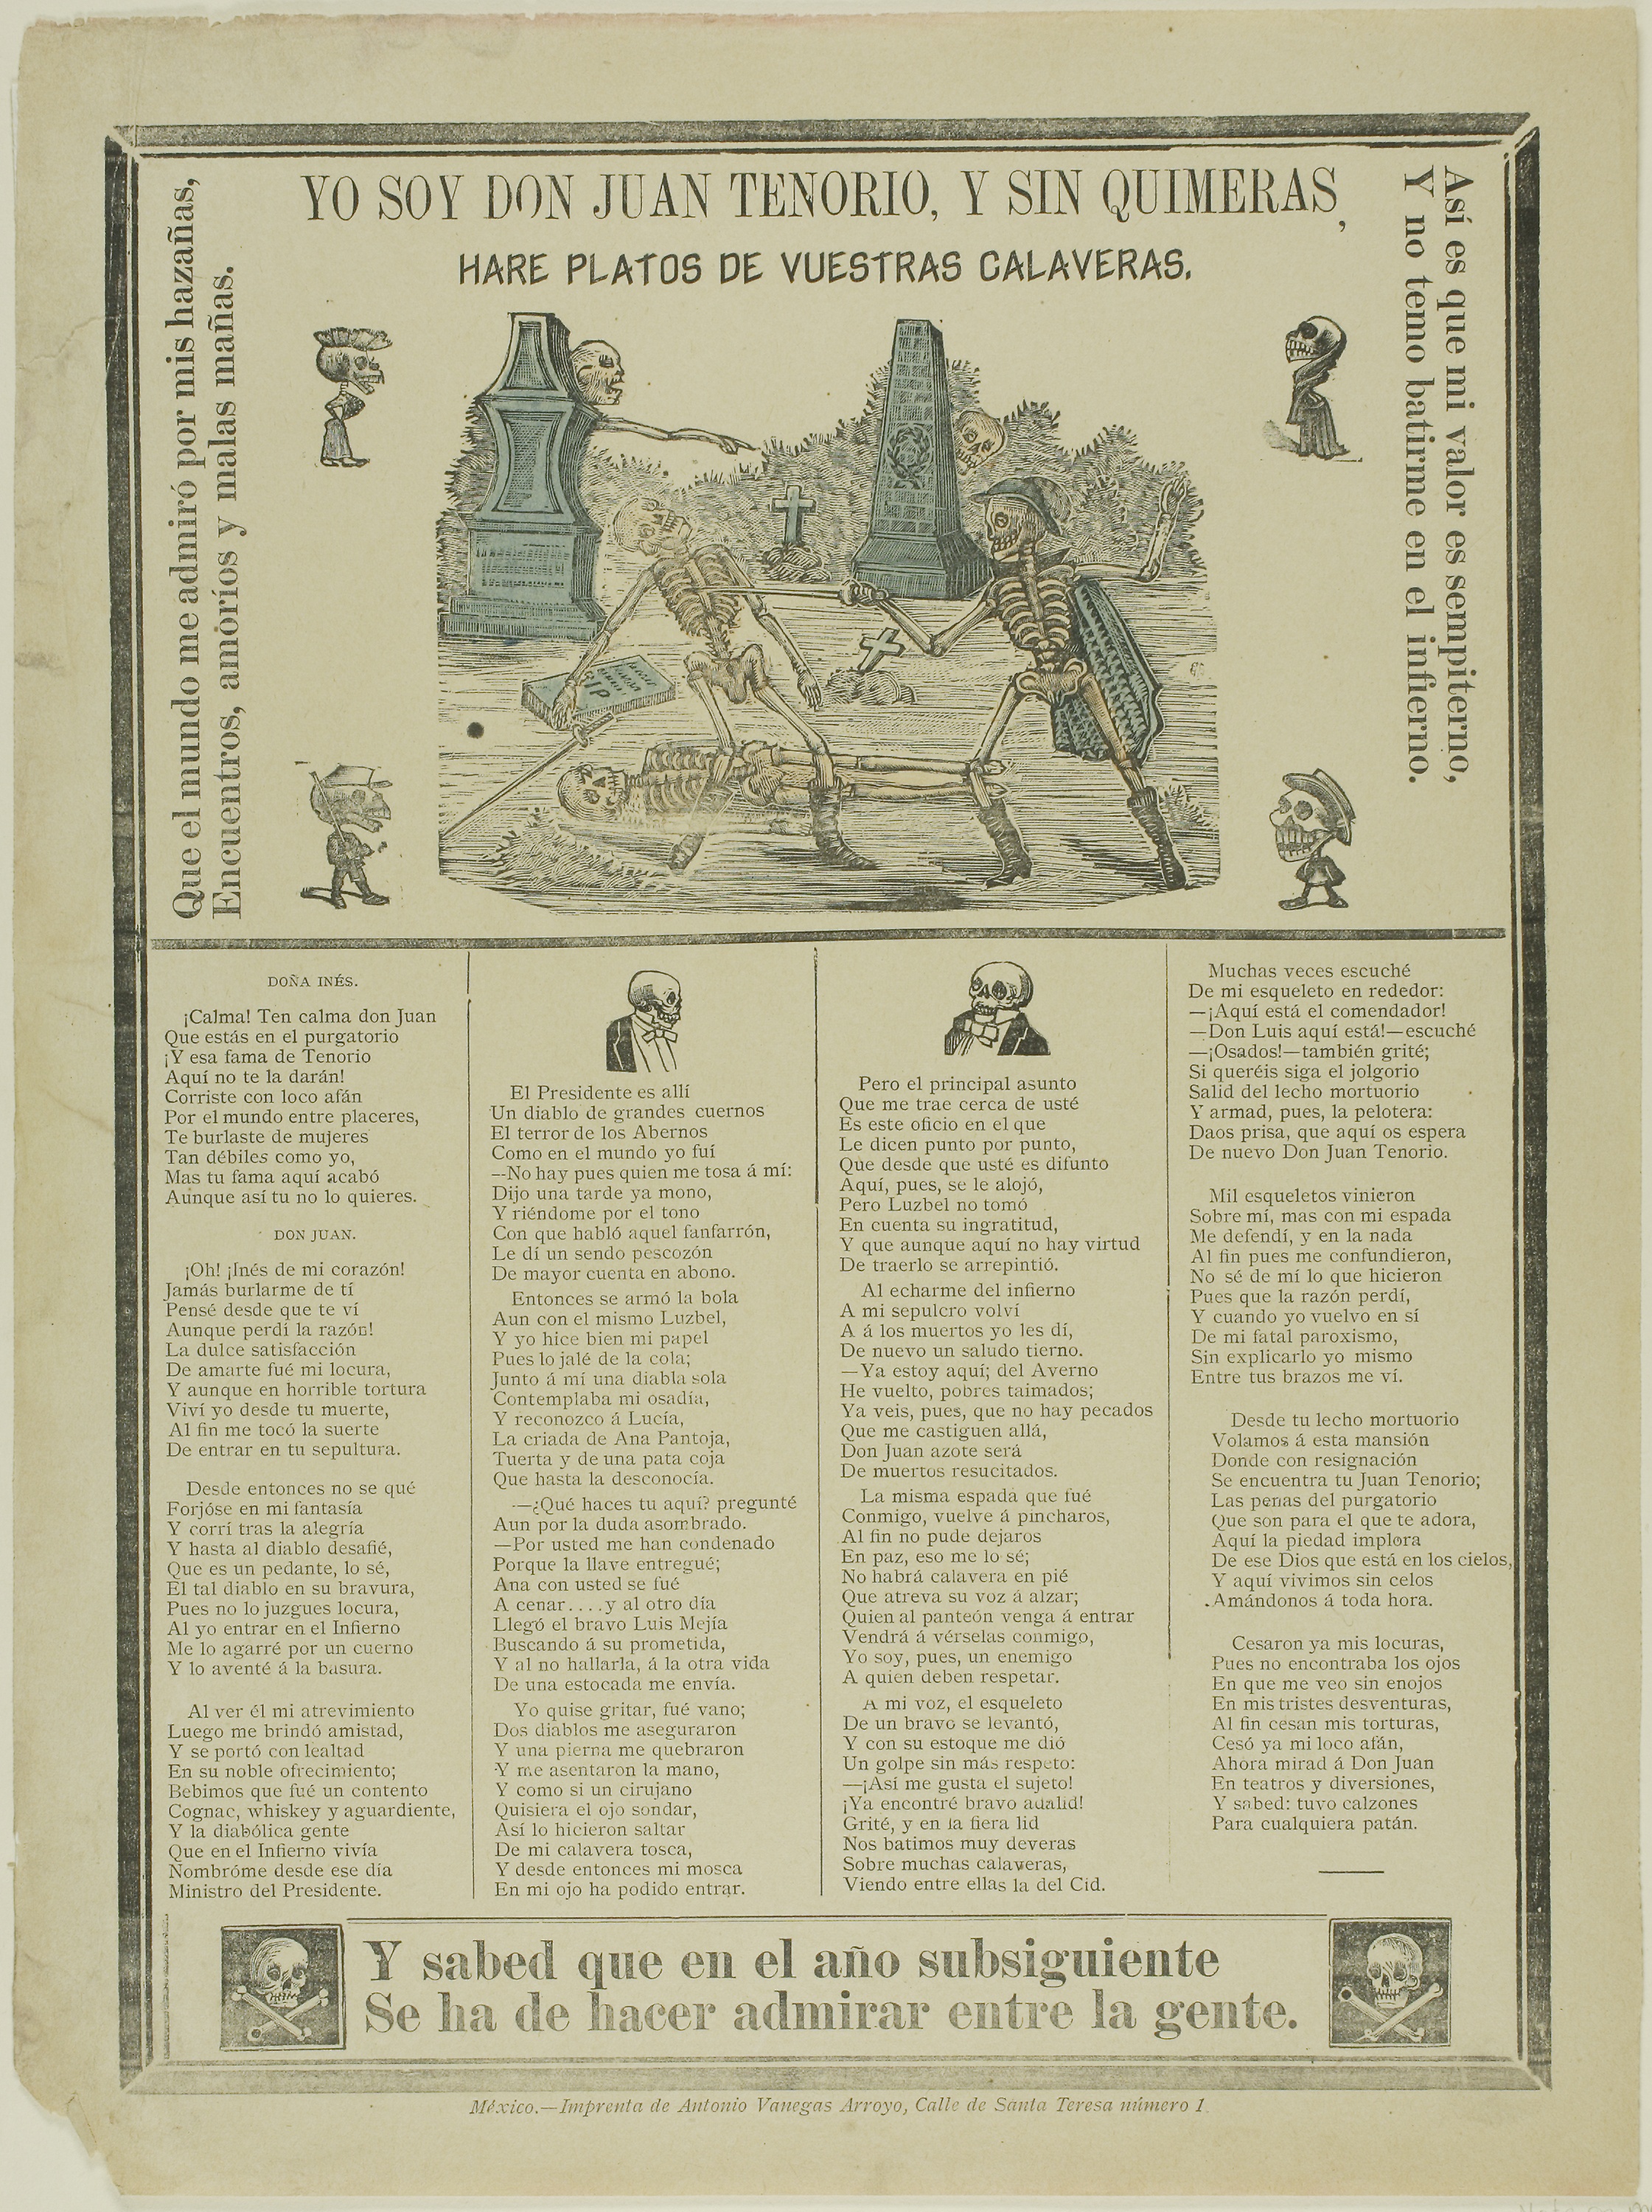
text, paper, font, history